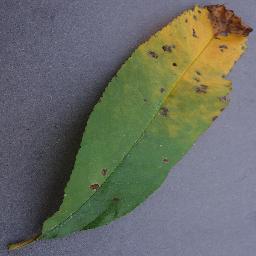
Label: Peach___Bacterial_spot